Bryce Harper

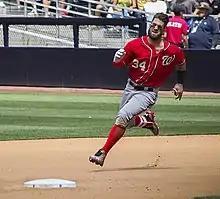
Harper approaching second base, May 2015

The Nationals promoted Harper to the major leagues on April 27, 2012, after Ryan Zimmerman was placed on the disabled list. Harper made his MLB debut with the Nationals the next day against the Los Angeles Dodgers. Harper grounded out to pitcher Chad Billingsley in his first major league at-bat. He recorded his first major league hit, a double, in his third at-bat against Billingsley and got his first RBI on a sacrifice fly in the top of the ninth against Javy Guerra.